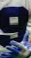
Number: 9